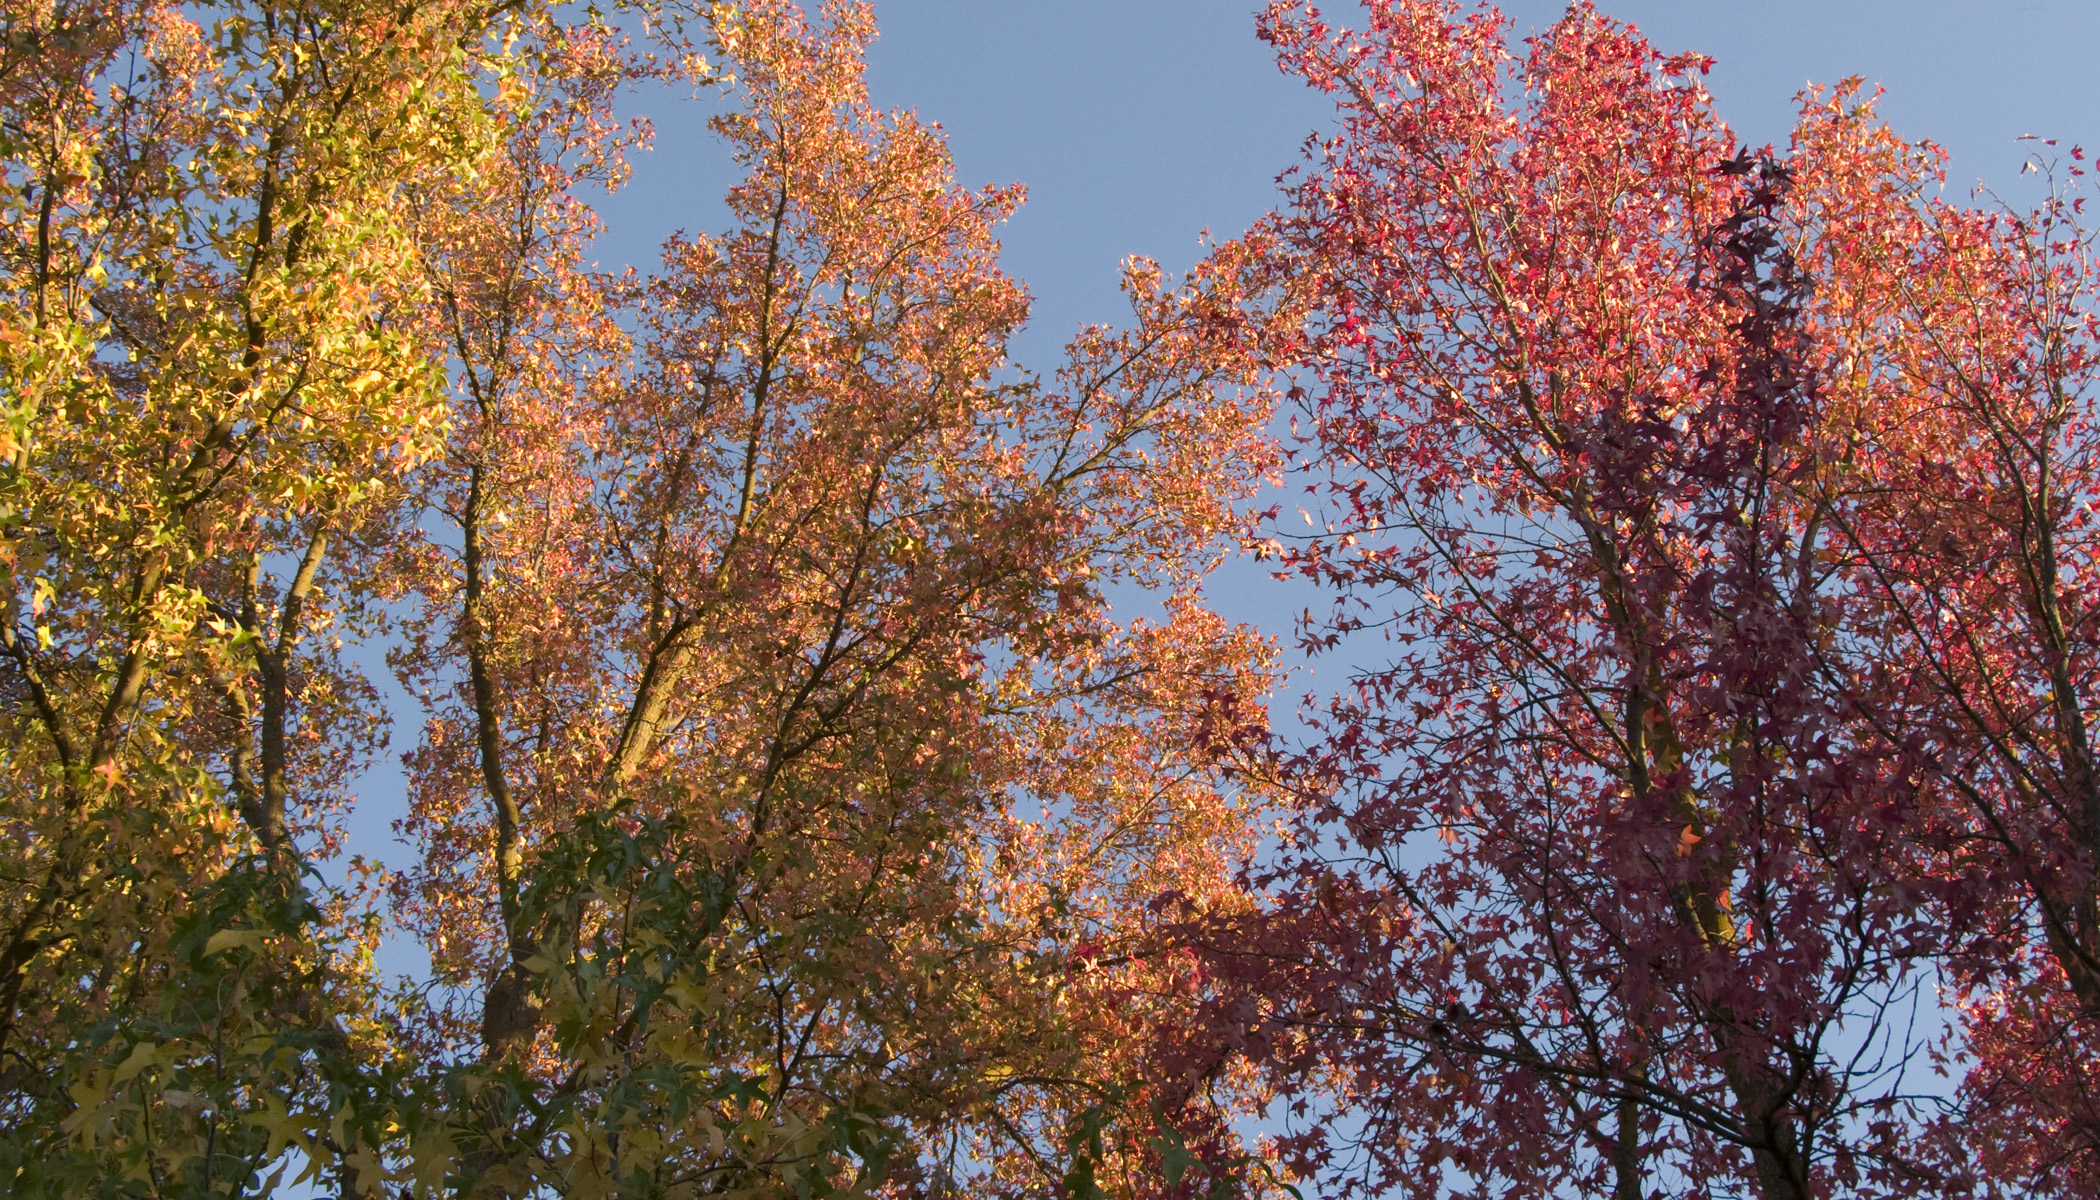
tree, forest, branch, plant, sunlight, leaf, autumn, season, deciduous, woodland, woody plant, temperate broadleaf and mixed forest, land plant